Eternal Sunshine (album)

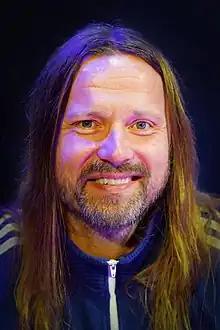
Max Martin produced eleven of the thirteen tracks on "Eternal Sunshine".

On May 12, 2022, 19 months after the release of her sixth studio album, "Positions" (2020), Ariana Grande clarified that she would not be recording another album until she is done filming "Wicked" (2024) and "" (2025), the two-part film adaptation of the Broadway musical of the same name, in which she portrays the character Glinda. In October 2023, she first jokingly hinted at a forthcoming album by posting "ag7: goat mother" as an Instagram caption. A set of pictures included a photo of her with Swedish producer and long-time collaborator Max Martin at Jungle City Studios in New York City.